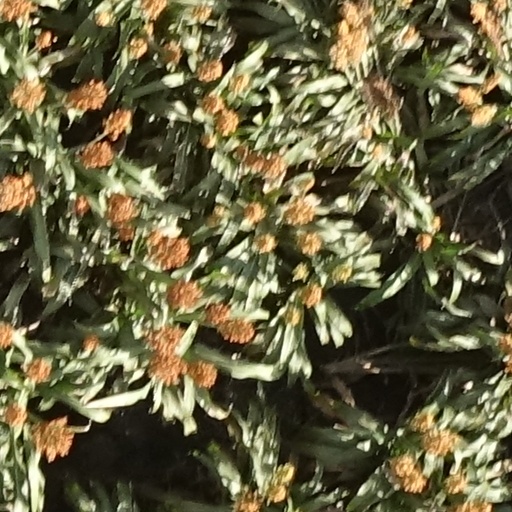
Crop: sorghum